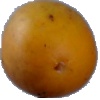
Label: Cucumber Ripe 2